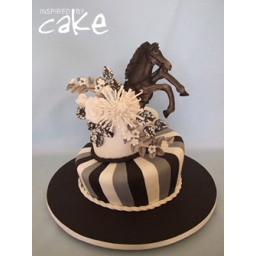
This cake was inspired by my husband, he is a horse trainer.